Jedara Bale

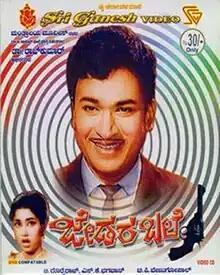
Promotional poster

Jedara Bale is a 1968 Indian Kannada-language spy thriller written and directed by the duo Dorai–Bhagavan. It stars Rajkumar in the lead role, alongside Jayanthi, K. S. Ashwath, Narasimharaju, and Udayakumar. The music for the film was composed by G. K. Venkatesh. The film is the first installment in the "CID 999" franchise, which went on to include three sequels: "Goa Dalli CID 999" (1968), "Operation Jackpot Nalli C.I.D 999" (1969), and "Operation Diamond Racket" (1978). The CID 999 franchise is notable as the first Indian film series to consist of four installments.